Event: Nepal Earthquake
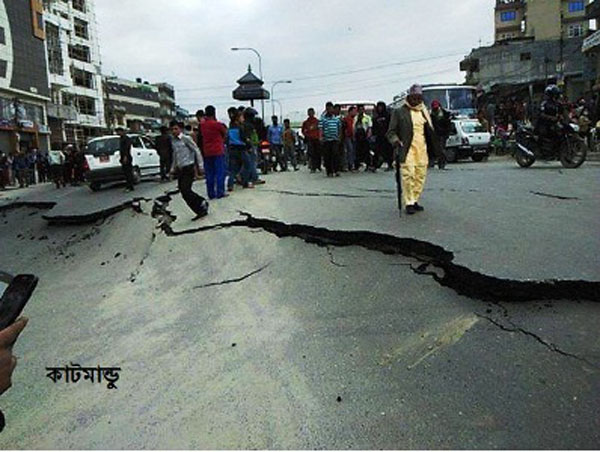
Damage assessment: damage